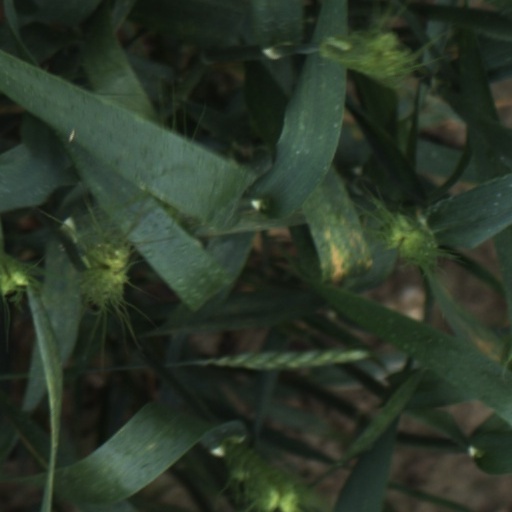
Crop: wheat